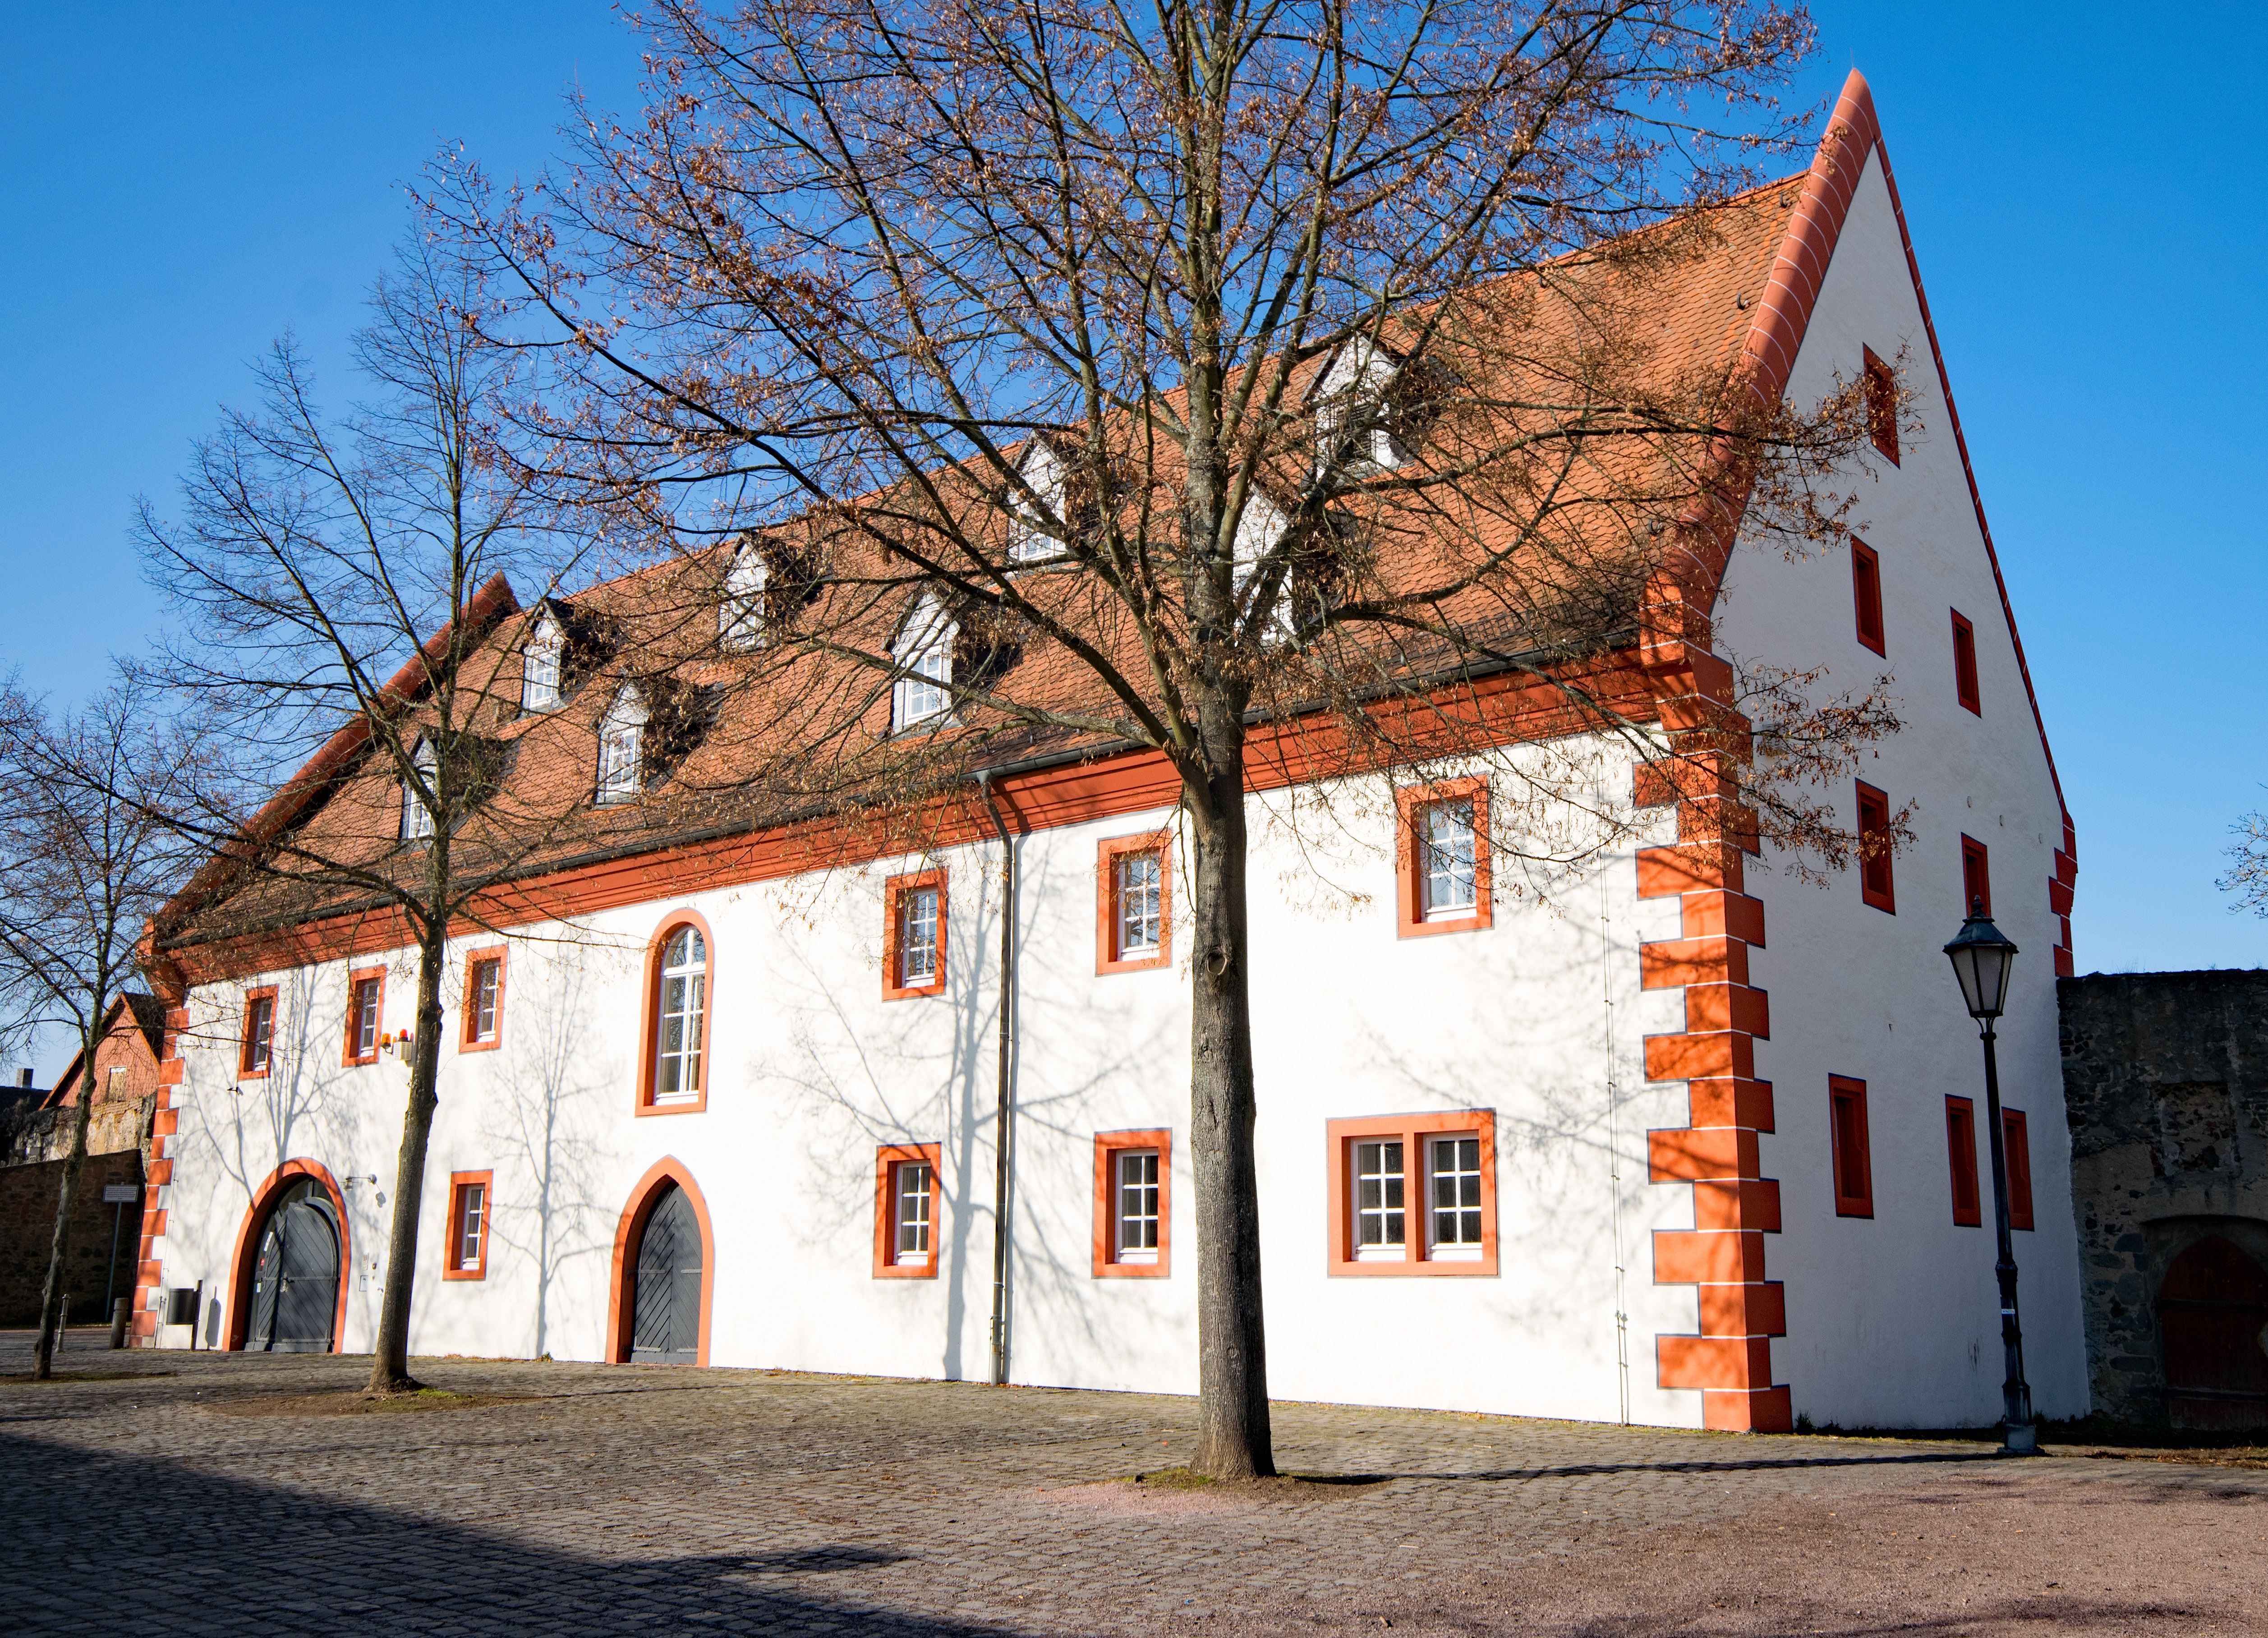
architecture, house, town, building, chateau, castle, facade, church, chapel, place of worship, places of interest, old town, germany, estate, hesse, neighbourhood, urban area, hanau, steinheim